Jacob Wackernagel

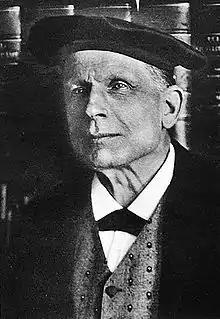
Wackernagel as a pro-rector of the University of Gottingen, 1912–1913

Wackernagel's major work is the "Altindische Grammatik", a comprehensive grammar of Sanskrit.